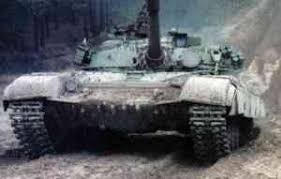
Label: Tank